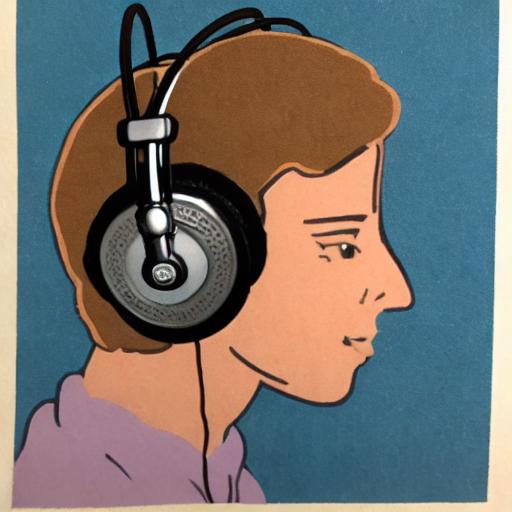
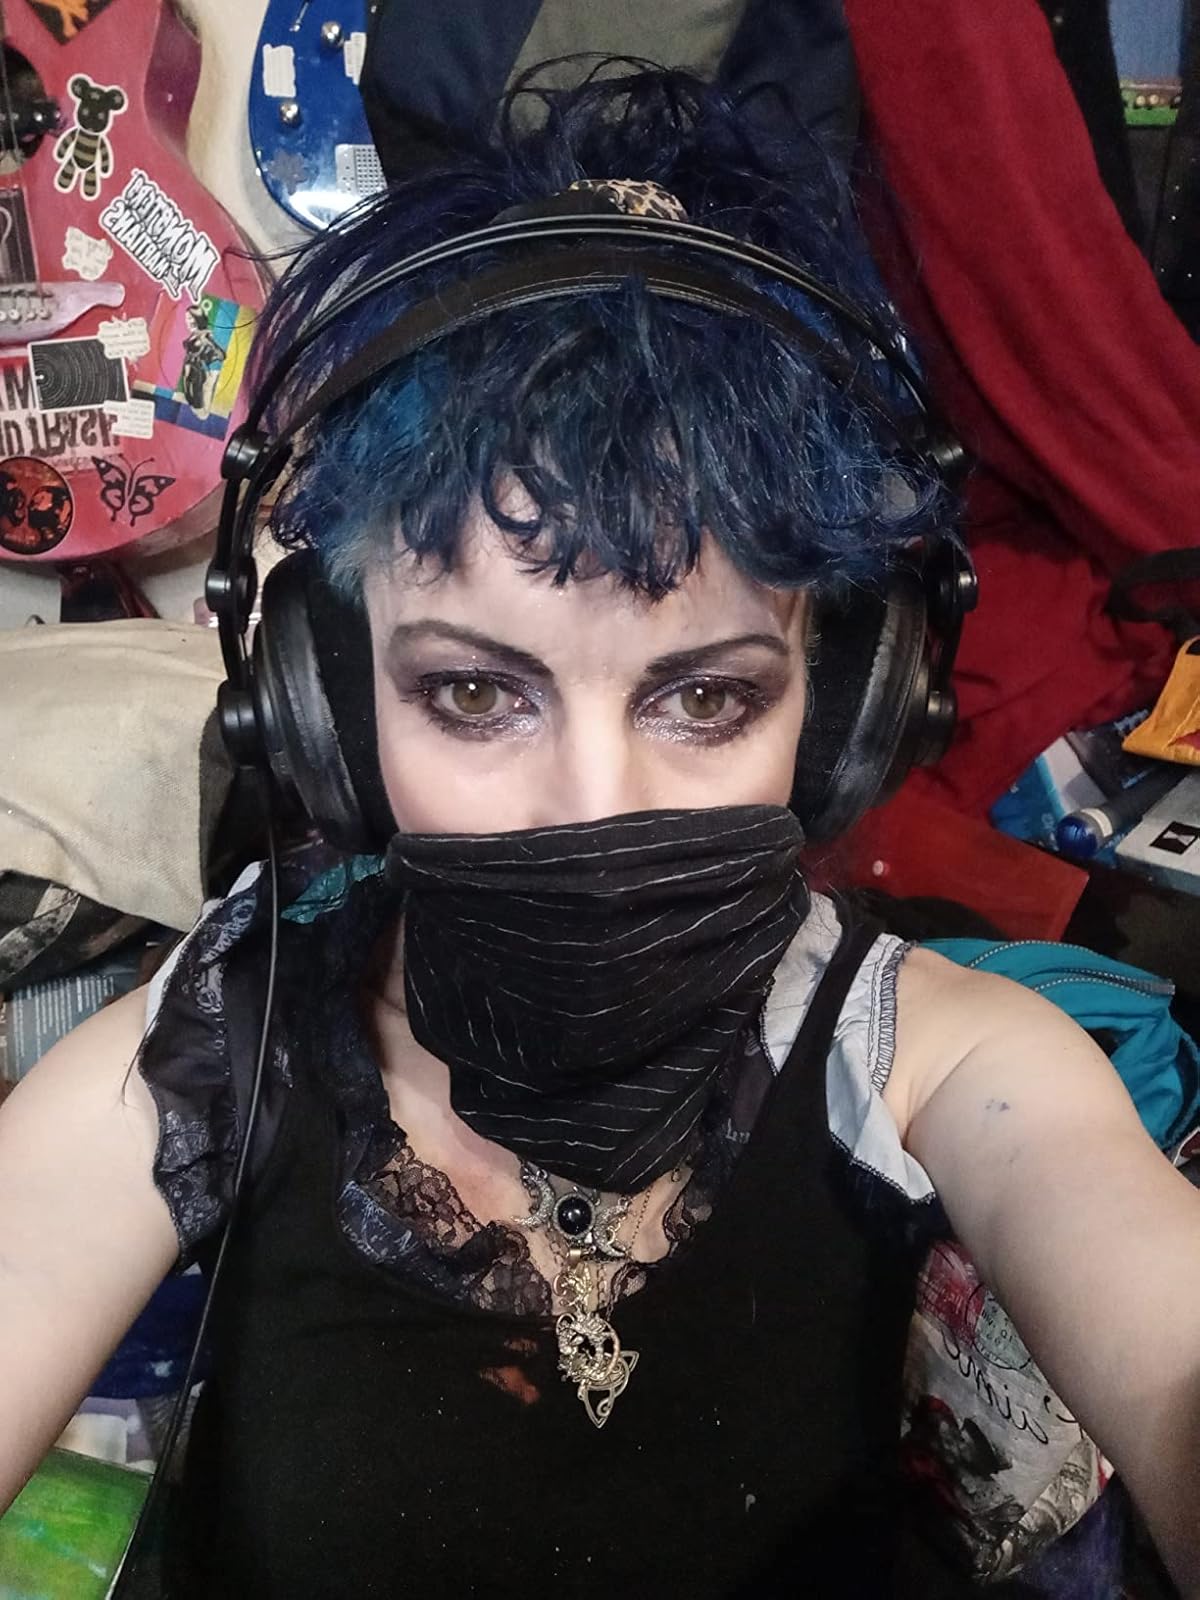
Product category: headphones
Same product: no